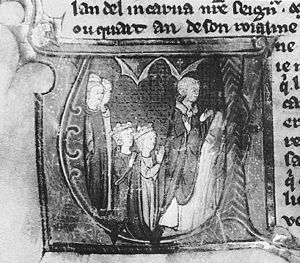
Amalrik 1. af Jerusalem / Konflikter med de muslimske stater
Ægteskabet mellem Amalrik 1. af Jerusalem og Maria Komnene i Tyrus i 1167, som afbildet i en MS af Histoire d'Outremer, malet i Paris ca. 1295-1300. (Bibliothèque Municipale, Epinal).
Amalrik 1. var konge af Jerusalem fra 1162 og greve af Jaffa og Ashkelon før sin tronbestigelse. Han var den anden søn af Melisende og Fulko fra Jerusalem og efterfulgte sin ældre bror Balduin 3. Under hans regeringsperiode blev Jerusalem tættere allieret med Det Byzantinske Rige, og de to stater lancerede en mislykket invasion af Egypten. I mellemtiden begyndte de muslimske områder omkring Jerusalem at blive forenet under Nur ad-Din og senere Saladin. Han var far til tre fremtidige herskere af Jerusalem: Sibylla, Balduin 4. og Isabella 1.